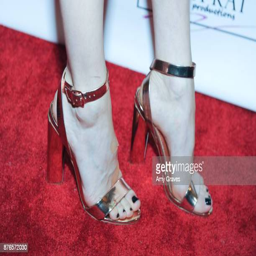
shoe detail attends the event